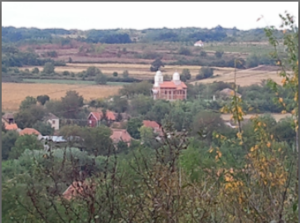
Krežbinac est un village de Serbie situé dans la municipalité de Paraćin, district de Pomoravlje. Au recensement de 2011, il comptait 448 habitants.